Fire Island

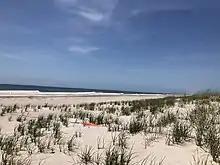
The Fire Island National Seashore during Spring

Indigenous Native Americans lived on Long Island and Fire Island for many centuries before Europeans arrived. There exists a myth that the islands were occupied by "thirteen tribes" "neatly divided into thirteen tribal units, beginning with the Canarsie who lived in present-day Brooklyn and ending with the Montauk on the far eastern end of the island." But modern ethnographic research indicates that before the European invasion, Long Island and Fire Island were occupied by "indigenous groups [...] organized into village systems with varying levels of social complexity. They lived in small communities that were connected in an intricate web of kinship relations [...] there were probably no native peoples living in tribal systems on Long Island until after the Europeans arrived. [...] The communities appear to have been divided into two general culture areas that overlapped in the area known today as the Hempstead Plains [...]. The western groups spoke the Delaware-Munsee dialect of Algonquian and shared cultural characteristics such as the longhouse system of social organization with their brethren in what is now New Jersey and Delaware. The linguistic affiliation of the eastern groups is less well understood [...] Goddard [...] concluded that the languages here are related to the southern New England Algonquian dialects, but he could only speculate on the nature of these relationships [...]. Working with a few brief vocabulary lists of Montauk and Unquachog, he suggested that the Montauk might be related to Mohegan-Pequot and the Unquachog might possibly be grouped with the Quiripi of western Connecticut. The information on the Shinnecock was too sparse for any determination [...] The most common pattern of indigenous life on Long Island prior to the intervention of the whites was the autonomous village linked by kinship to its neighbors."